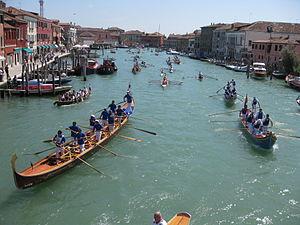
Le Grand Canal est le principal canal qui traverse Murano et coupe ainsi en deux l'île.
Un aviron est un outil destiné à la propulsion manuelle d'engins flottants, traditionnellement construit en bois. L'aviron appartient au vocabulaire maritime alors que la rame est du langage commun. L'aviron est utilisé depuis l'Antiquité pour des usages aussi divers que la pêche, la guerre, le sport. L'aviron utilise la force motrice des corps des rameurs.